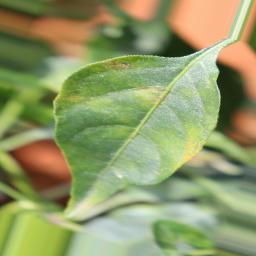
Label: healthy